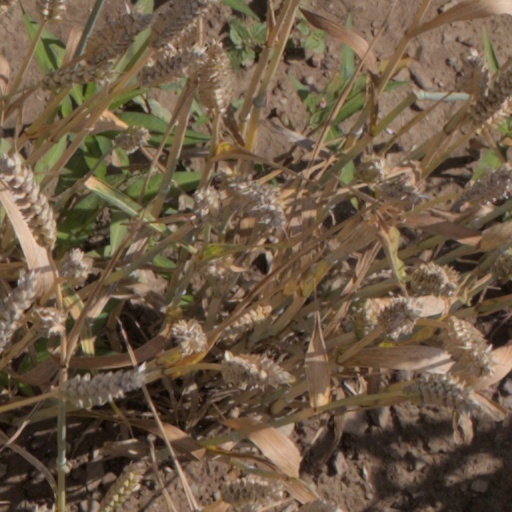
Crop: wheat